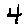
Label: 4